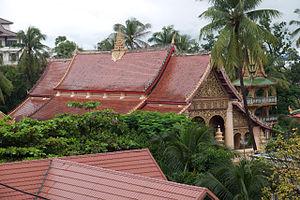
Vientiane est la ville la plus peuplée et la capitale du Laos. Elle est située sur la rive gauche du Mékong, qui marque la frontière avec la Thaïlande, presque en face de la ville thaïlandaise de Nong Khai.
Anouvong, Chao Anou ou Saya-Sethathirath III fut le dernier roi de Vieng Chang entre 1805 et 1828. Il succéda à son frère Inthavong